Jan Zajíček

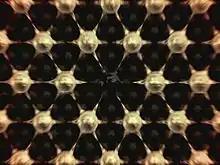
Still from The End of the Individual, 2002

In 2003, Zajíček produced a short experimental student film, "The End of the Individual", a study of the social structure of society on a model of one's own death. The film is a combination of 3D animation and live-action with a non-linear narrative. The film received several awards and was received positively internationally. In 2010, he created the short video montage "Polys" and contributed to the Czech pavilion at Expo 2010 in Shanghai, China.